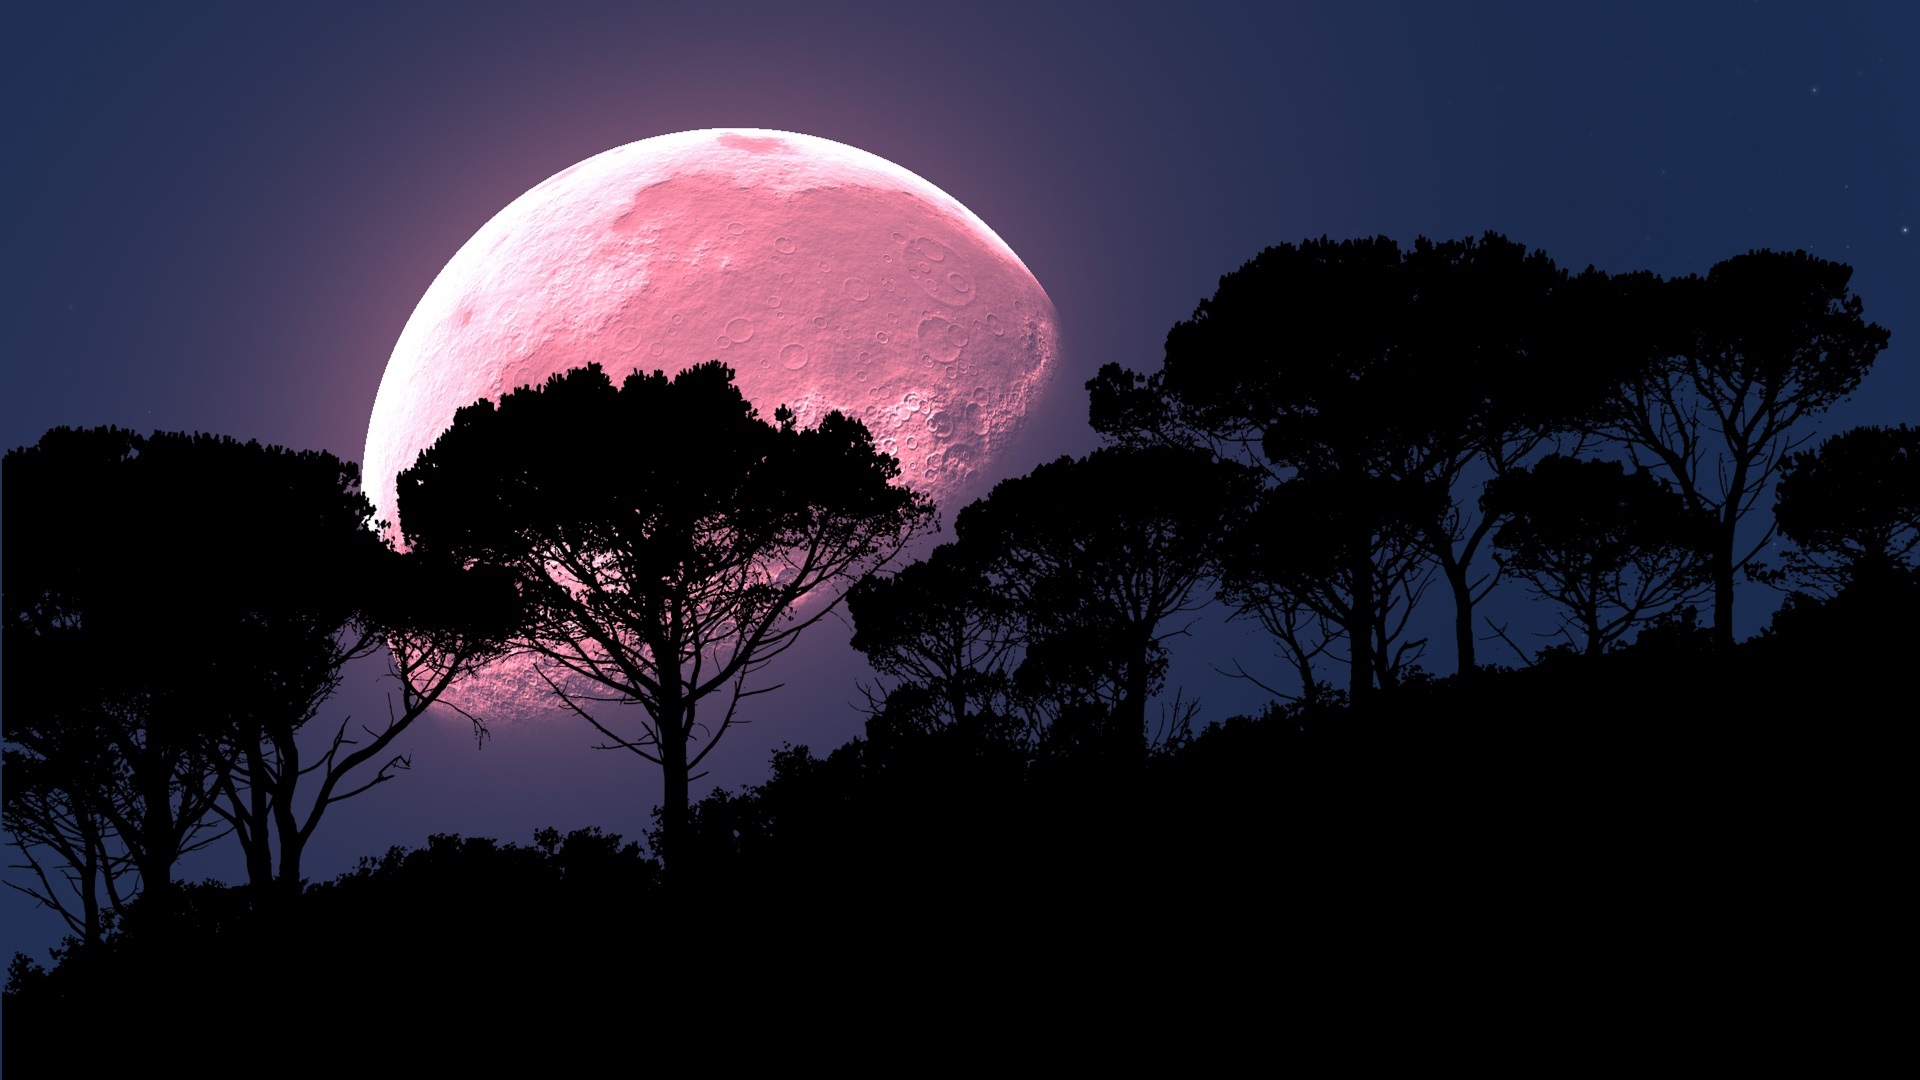
cloud, sky, night, dawn, atmosphere, dusk, evening, darkness, pink, moon, full moon, moonlight, trees, background, astronomical object, atmosphere of earth, celestial event